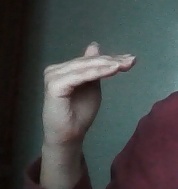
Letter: khaa